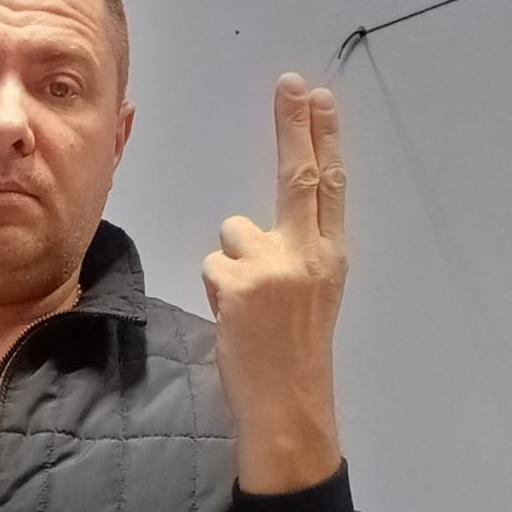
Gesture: two_up_inverted